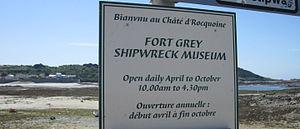
À Guernesey, juin-juillet 2011
Le château du Rocquaine est un fort construit en 1804 sur le rocher du Rocquaine formant une presqu'île située sur la côte occidentale de l'île de Guernesey dans la paroisse de Saint-Pierre-du-Bois. Il porte le nom de Fort Grey en l'honneur du gouverneur britannique de Guernesey Charles Grey qui en fut le commanditaire.